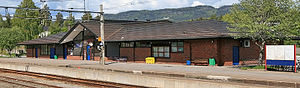
NSB Arkitektkontor
Stationsbygningen på Moelv Station på Dovrebanen blev tegnet af Arne Henriksen på NSB Arkitektkontor og opført i 1981.
NSB Arkitektkontor var et norsk arkitektkontor, der fungerede fra 1913 til 2000. Kontoret lå under NSB og var mere eller mindre alene ansvarlig for udformningen af både stationsbygninger og andre bygninger forbundet med jernbanedriften. Arkitektkontoret blev oprettet for at få lavere omkostninger, efter at statsbanenes bygninger siden midten af 1850'erne var blevet tegnet af private arkitekter.